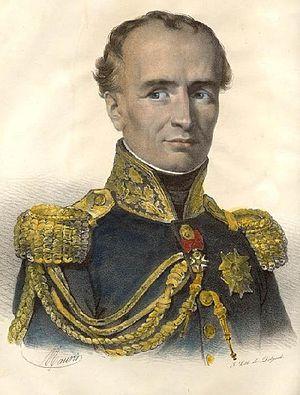
Cette page concerne les événements qui se sont produits durant l'année 1801 en Lorraine.
La rue Drouot est une rue parisienne du 9ᵉ arrondissement.
Le train d'artillerie de la Garde impériale fait partie des unités mises en place par Napoléon Iᵉʳ au sein de sa Grande Armée. Grande innovation, cette unité permet de rapidement procéder au transports des pièces d'artillerie d'un lieu à un autre que ce soit en campagne ou sur le champ de bataille même. La Garde impériale, avec l'importance croissante de son artillerie, doit rapidement être dotée de ce corps d'élite et dès 1800, elle peut bénéficier d'un service du train. Le Premier Empire donne l'occasion à Napoléon de doter cette nouvelle arme du train d'artillerie d'une véritable ossature et l'unité de la Garde impériale est alors mise au premier plan.
Cette page concerne les événements qui se sont produits au dix-huitième siècle en Lorraine.